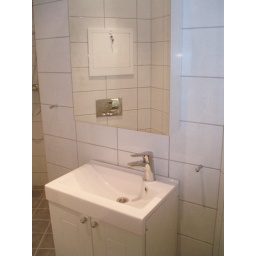
Yeah - that's a mirror cabinet type think above it